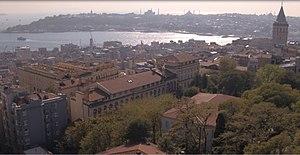
Le lycée privé allemand, autrement dit lycée allemand d'Istanbul ou en bref lycée allemand est le lycée privé étranger se trouvant en Turquie dans la province d'Istanbul et dans le district de Beyoğlu. Il poursuit ses activités en étant rattaché au ministère fédéral de l'Éducation et de la Recherche de l'Allemagne et en même temps au ministère de l'Éducation nationale de la République de Turquie.